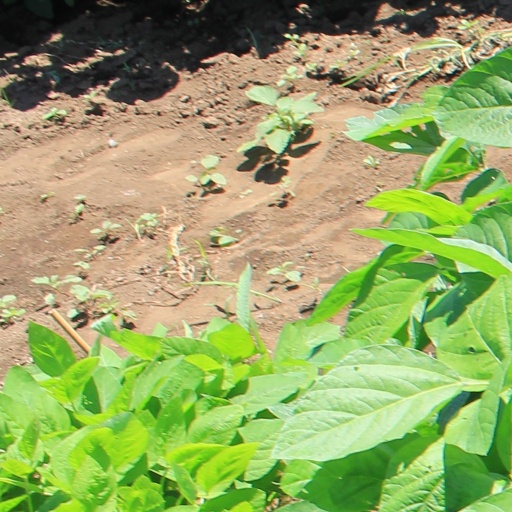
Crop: soybean